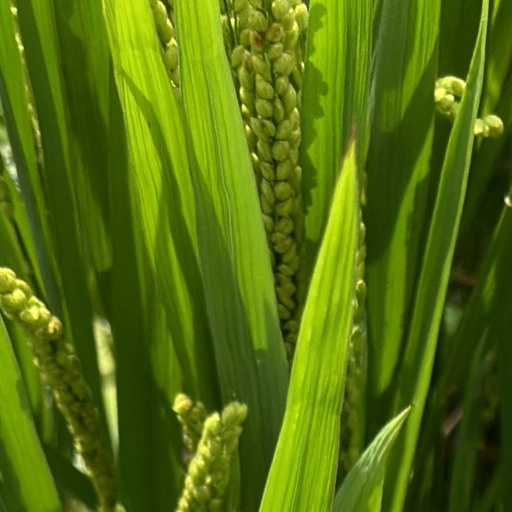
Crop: rice